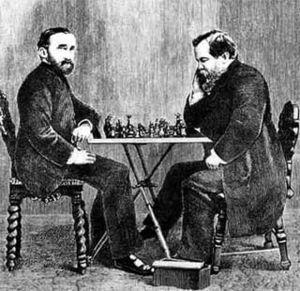
Wilhelm Steinitz est un joueur d'échecs autrichien, naturalisé américain en 1888.